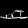
Label: Sandal